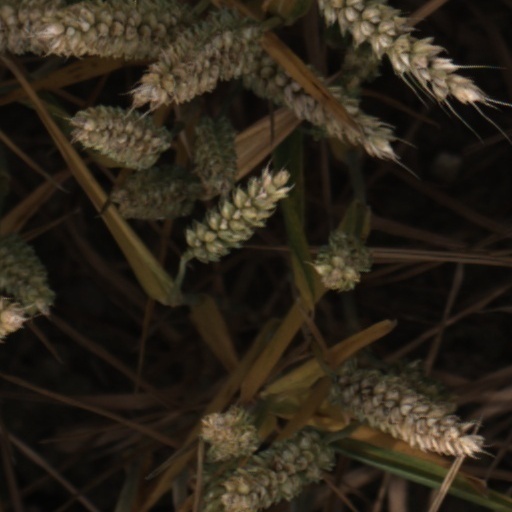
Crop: wheat